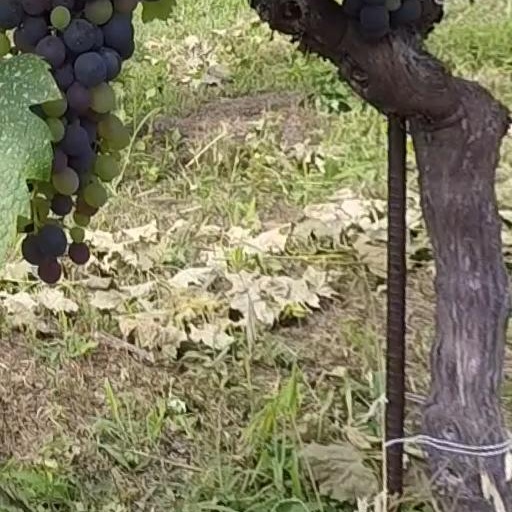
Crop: grape